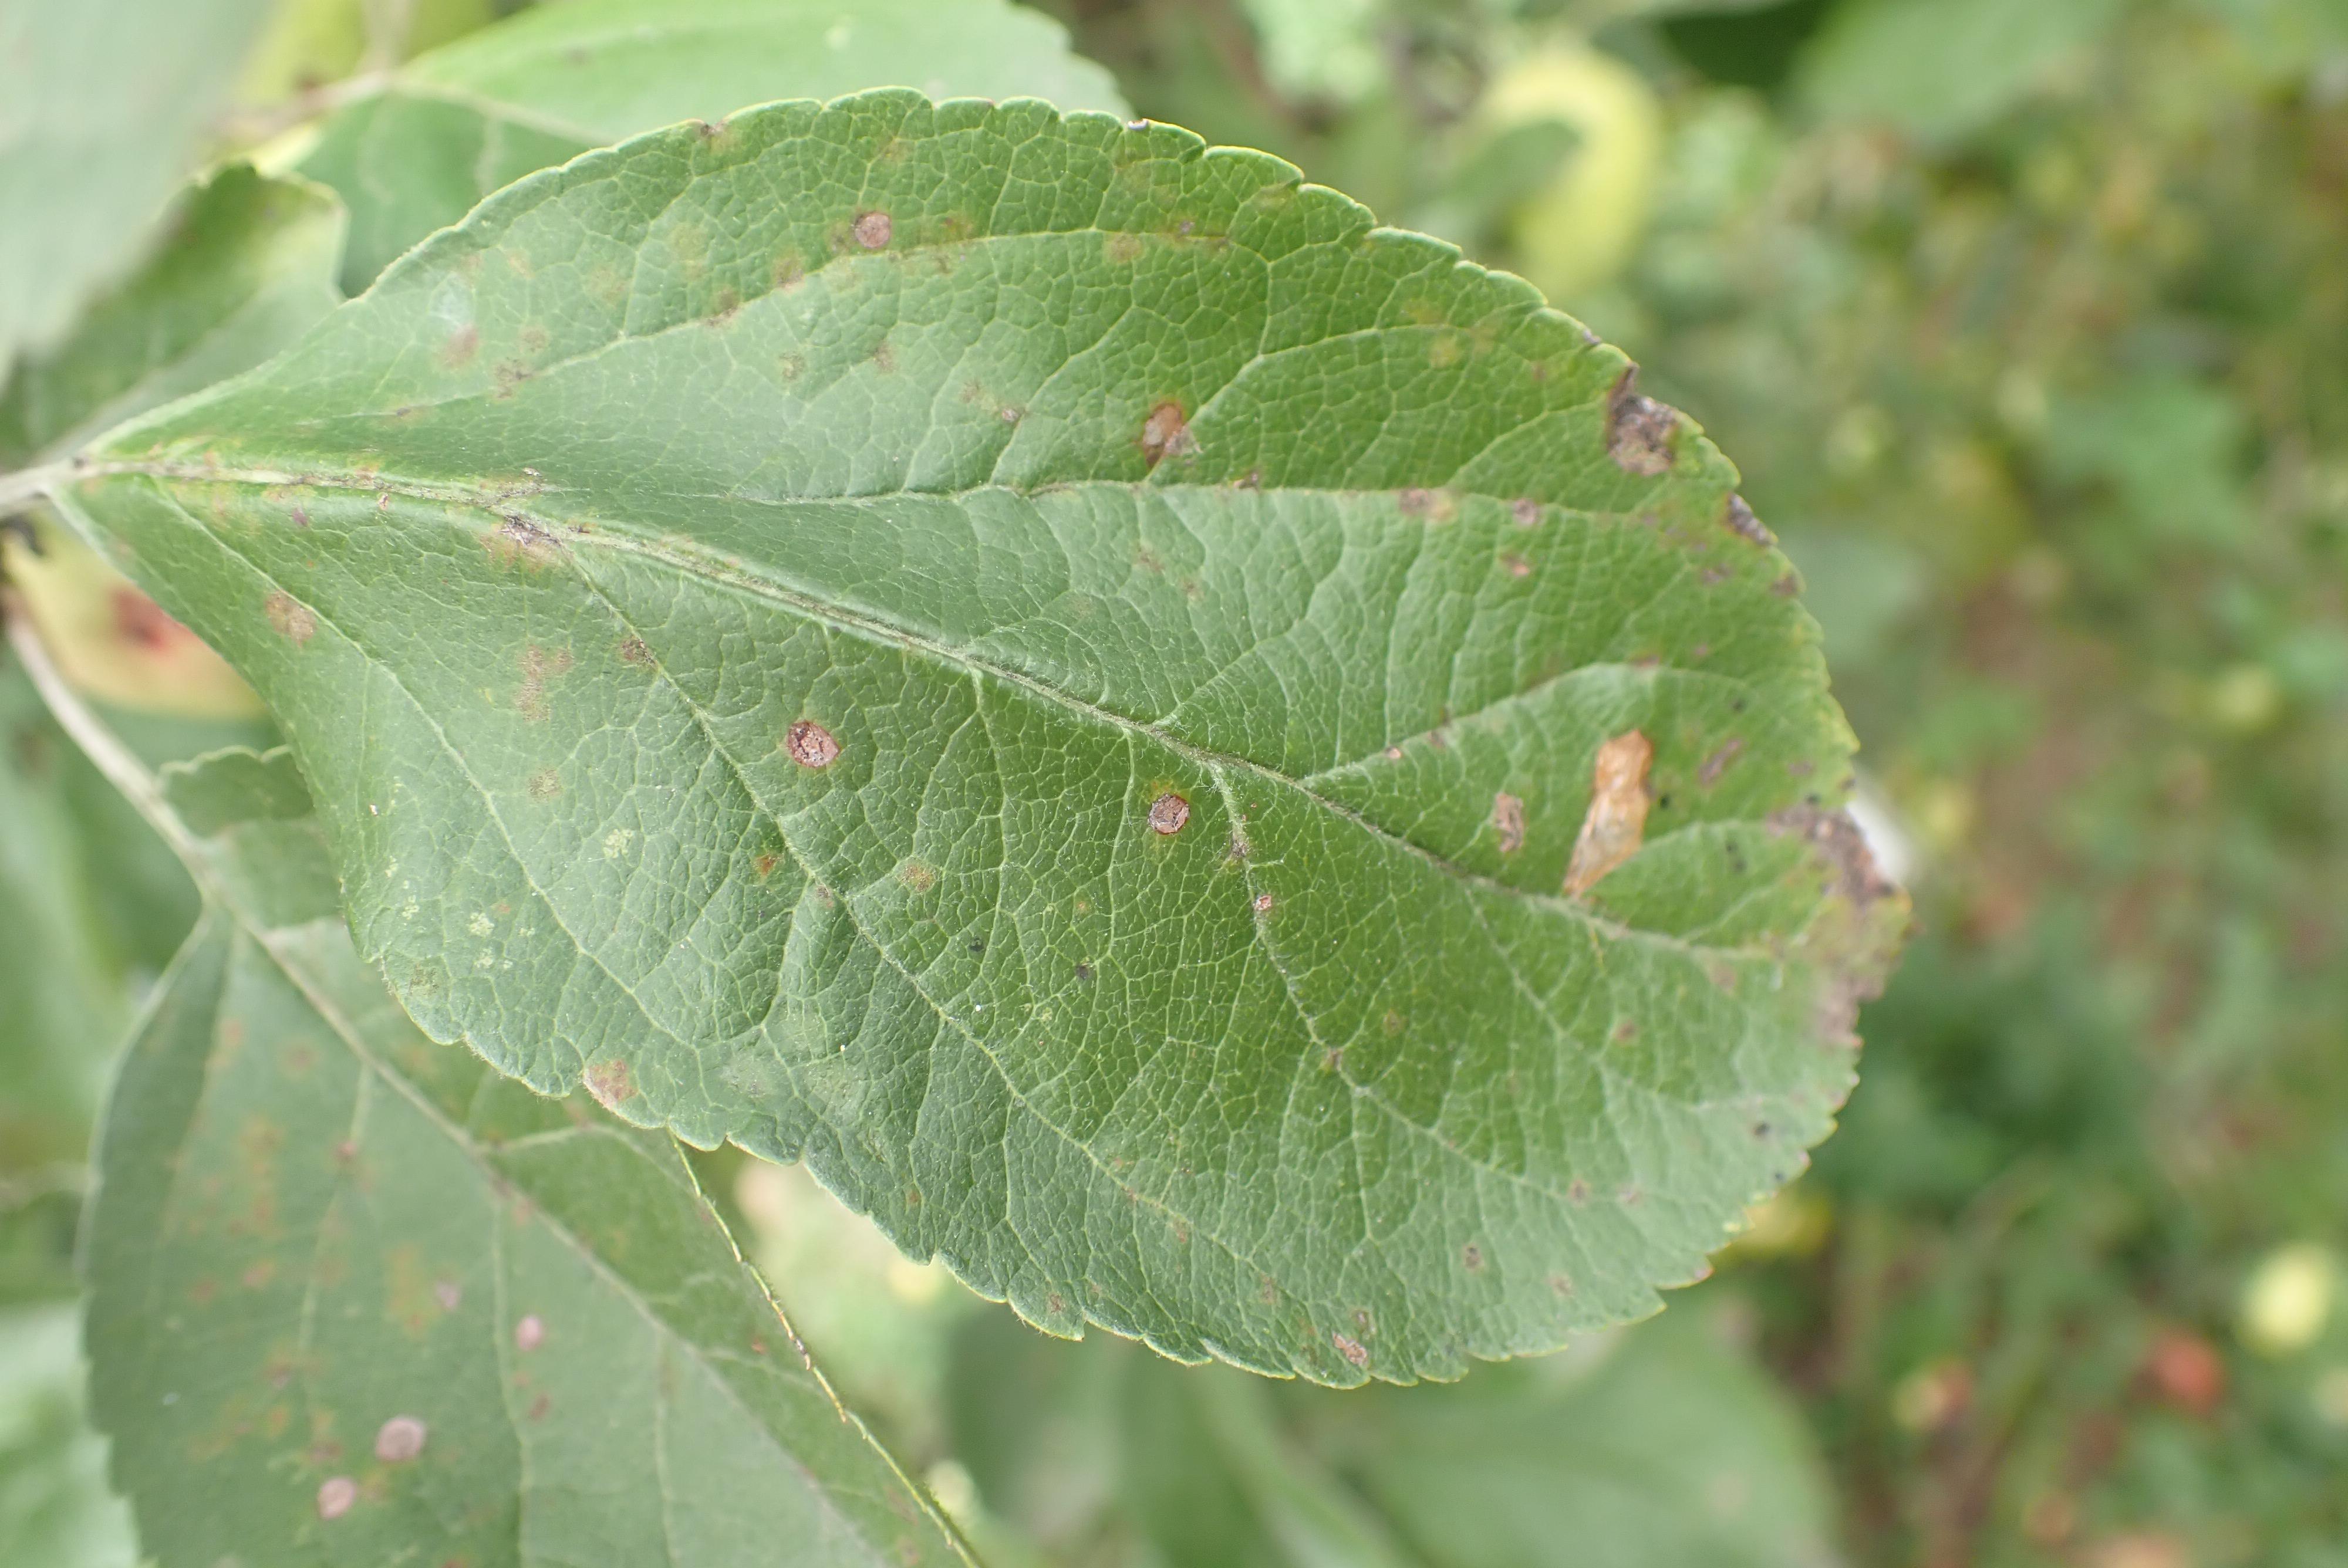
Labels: complex